Jeremy Fernandez

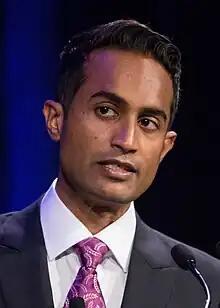
Fernandez in 2018

Jeremy Fernandez is an Australian journalist and television news presenter with the Australian Broadcasting Corporation (ABC). Fernandez is currently weeknight presenter of "ABC News NSW" in Sydney.